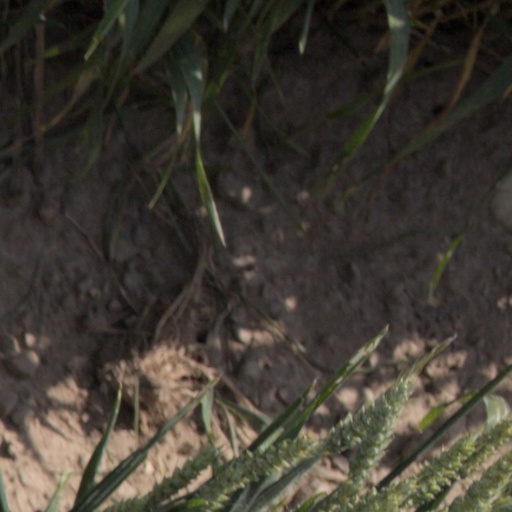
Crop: wheat